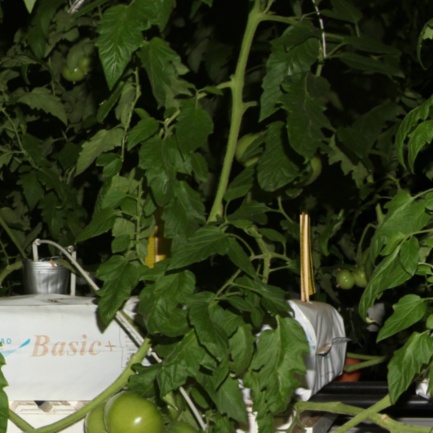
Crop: tomato